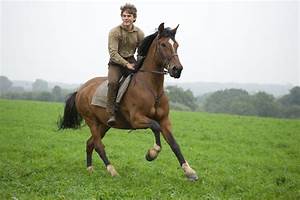
Label: horse